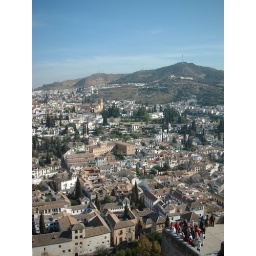
Our house is on the edge of the green patch, just above the church